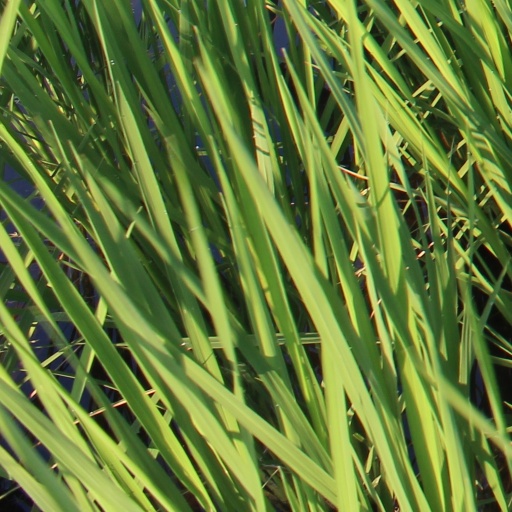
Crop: rice